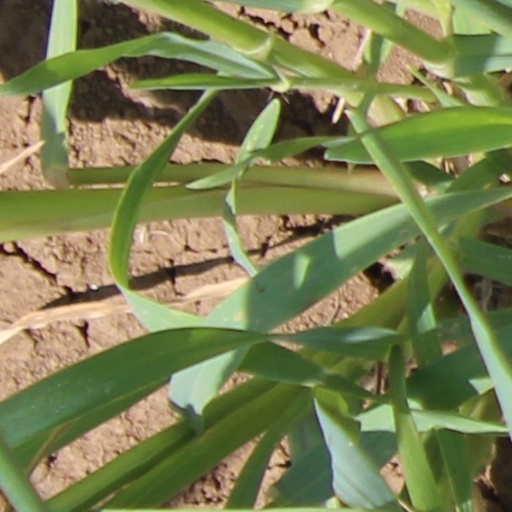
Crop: wheat